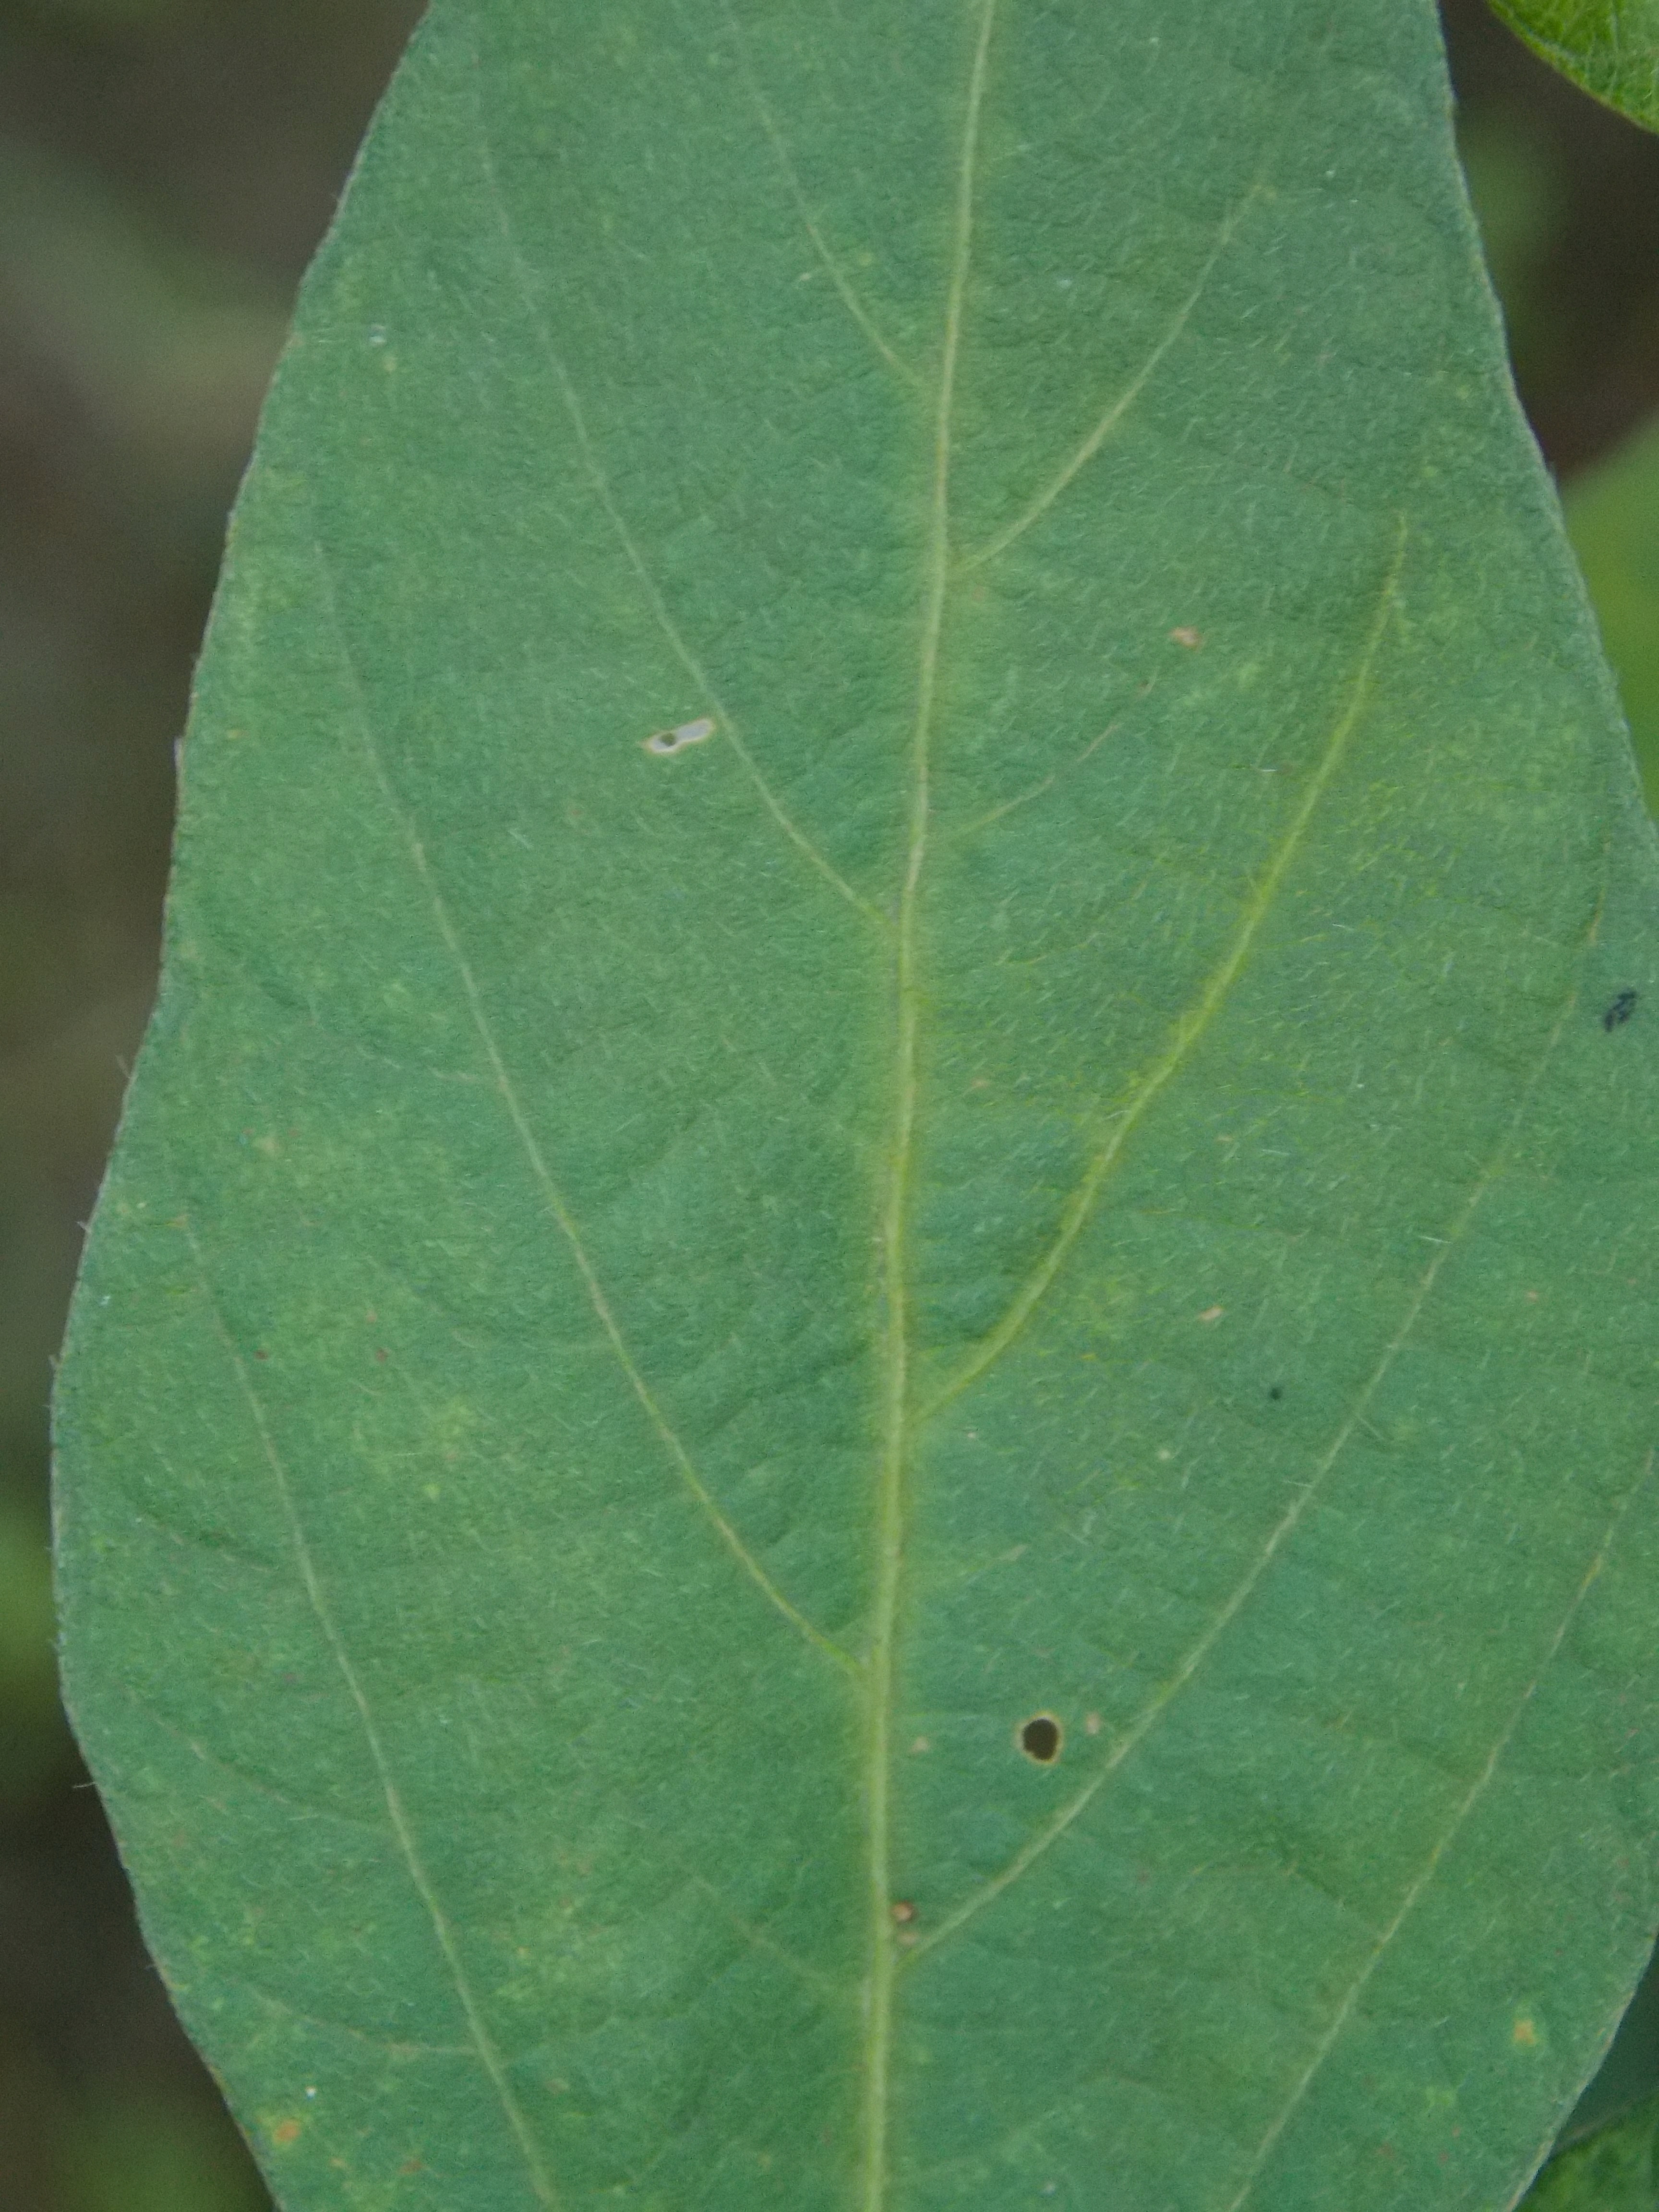
Label: Healthy